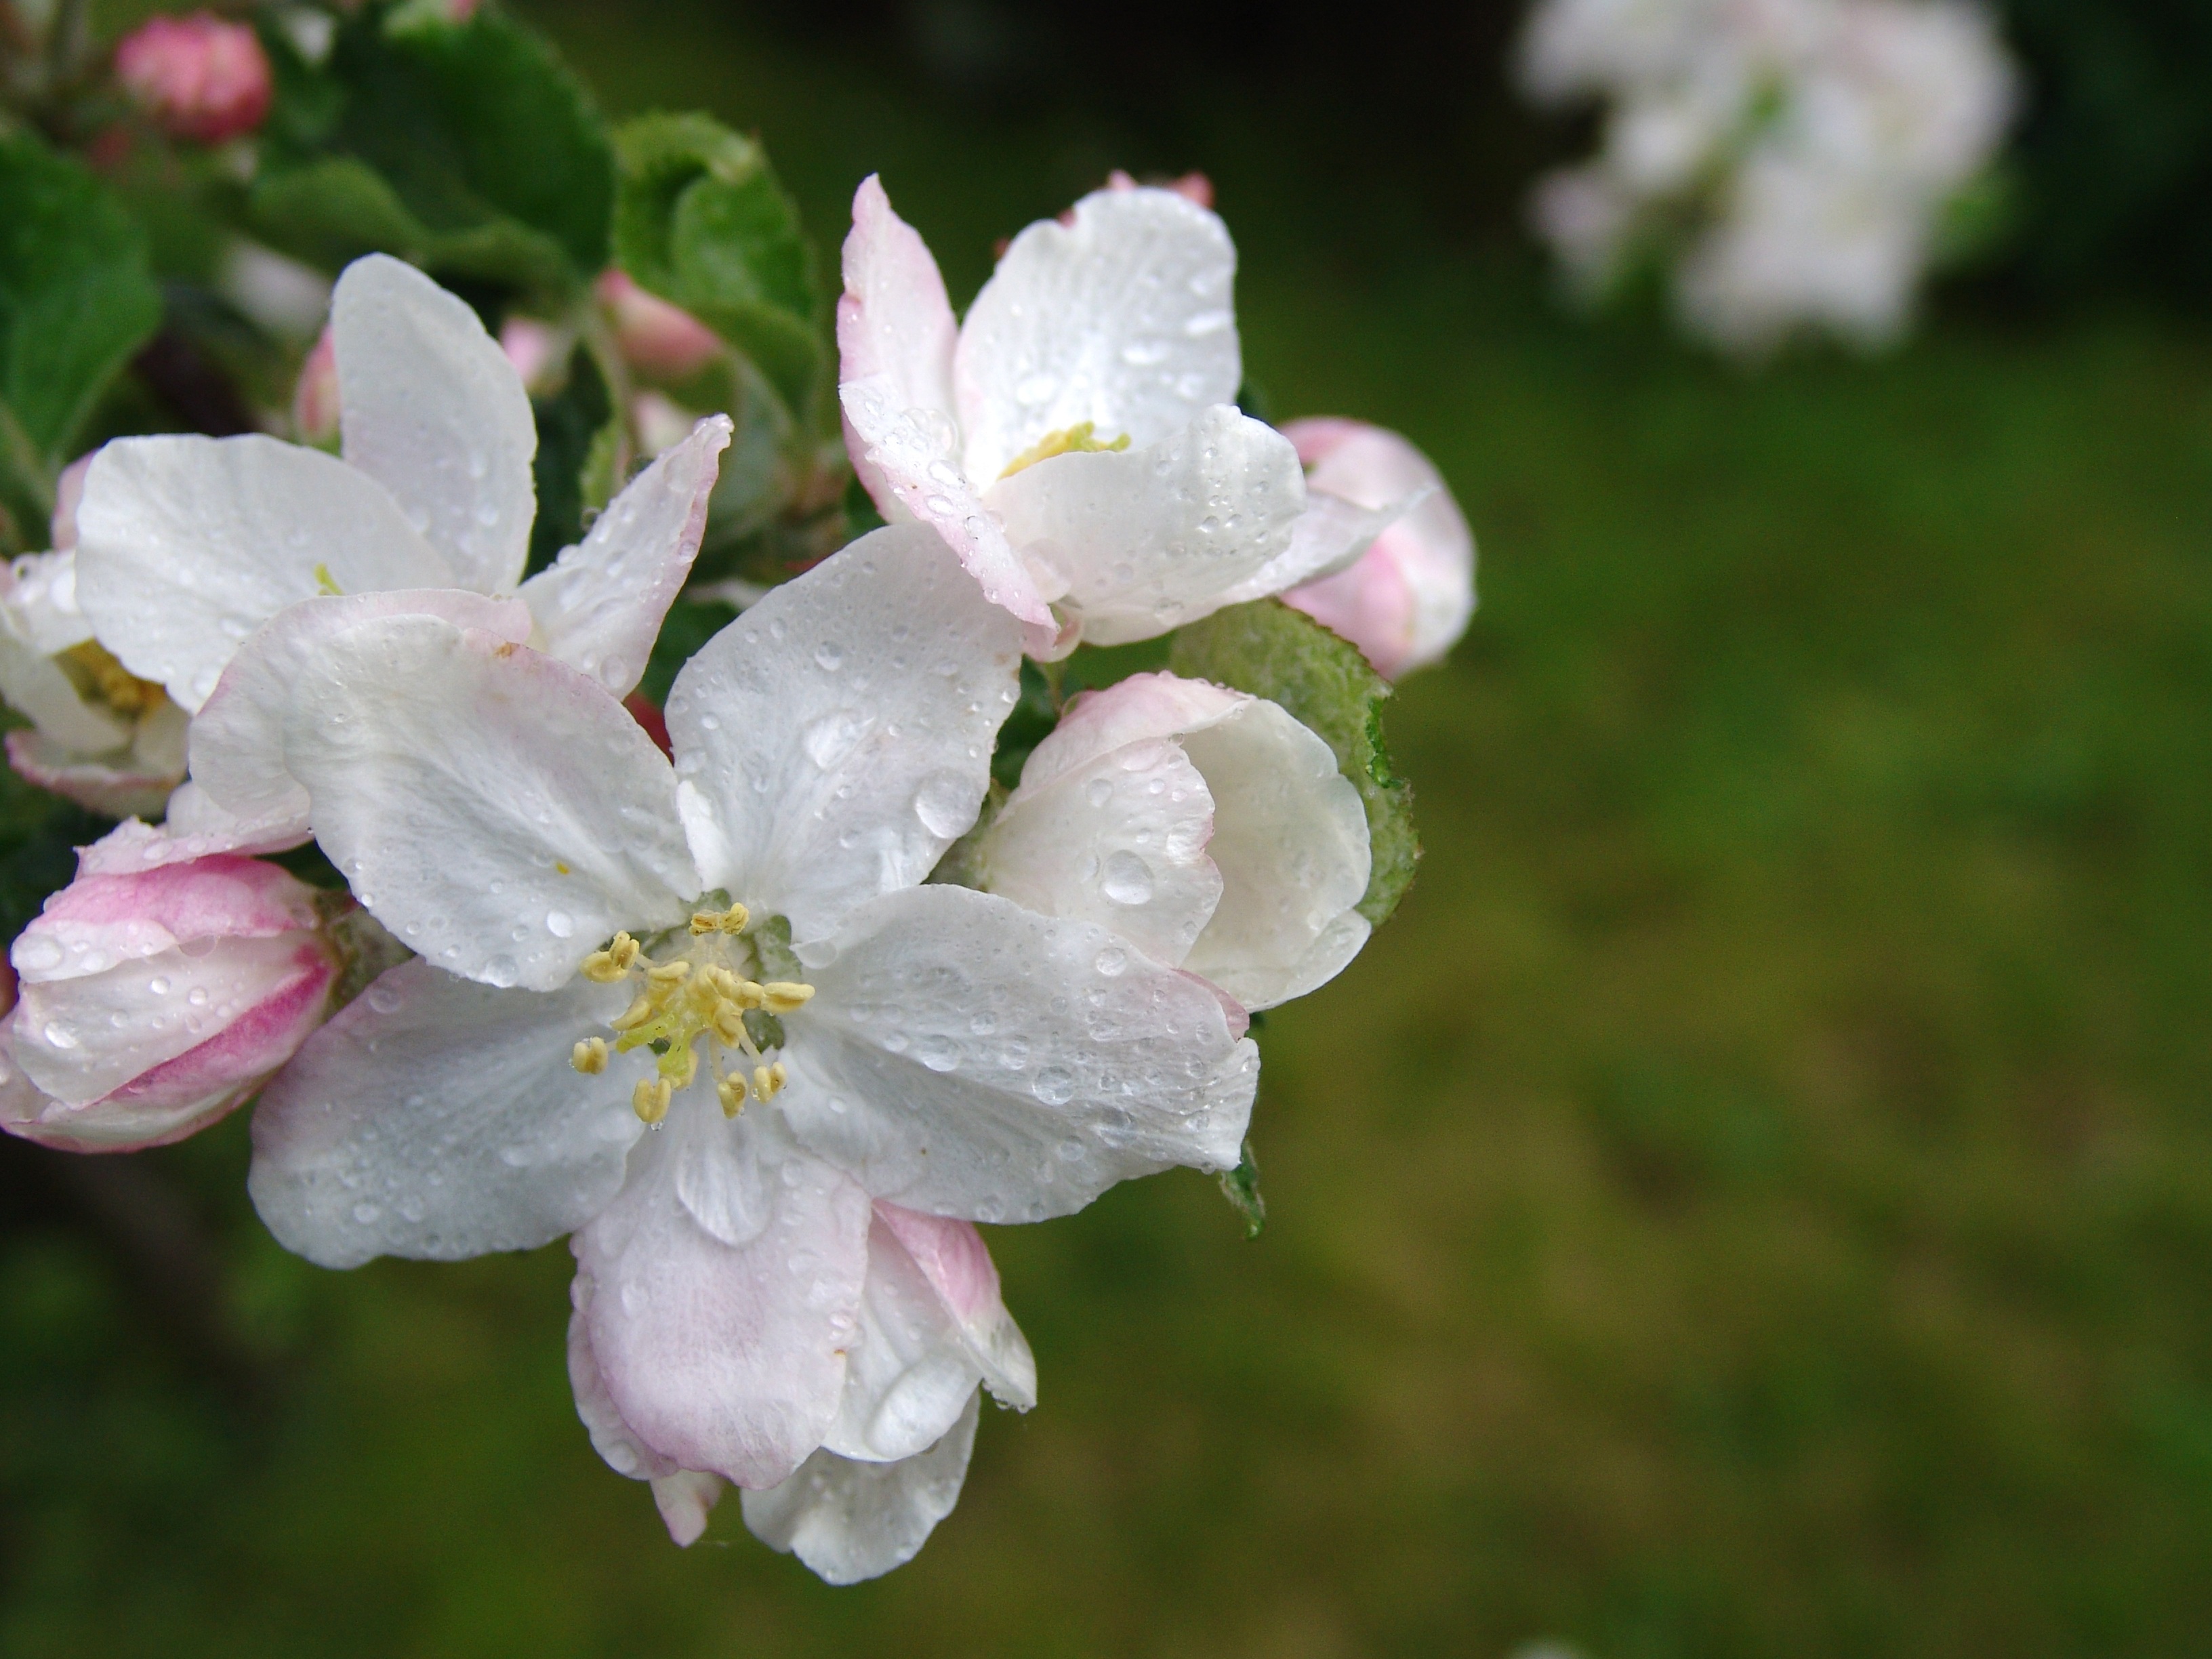
nature, branch, blossom, plant, leaf, flower, petal, bloom, spring, botany, flora, cherry blossom, wildflower, close up, shrub, cherry, macro photography, white blossom, flowering plant, japanese cherry, japanese cherry blossom, land plant